Oridathoru Postman

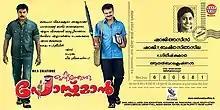
DVD Cover image

Oridathoru Postman is a 2010 Malayalam comedy film directed by Shaji Azeez. The movie features Kunchacko Boban, R. Sarathkumar and Innocent in the lead roles. Kunchacko Boban as a postman in this film was featured in a Kannada textbook.